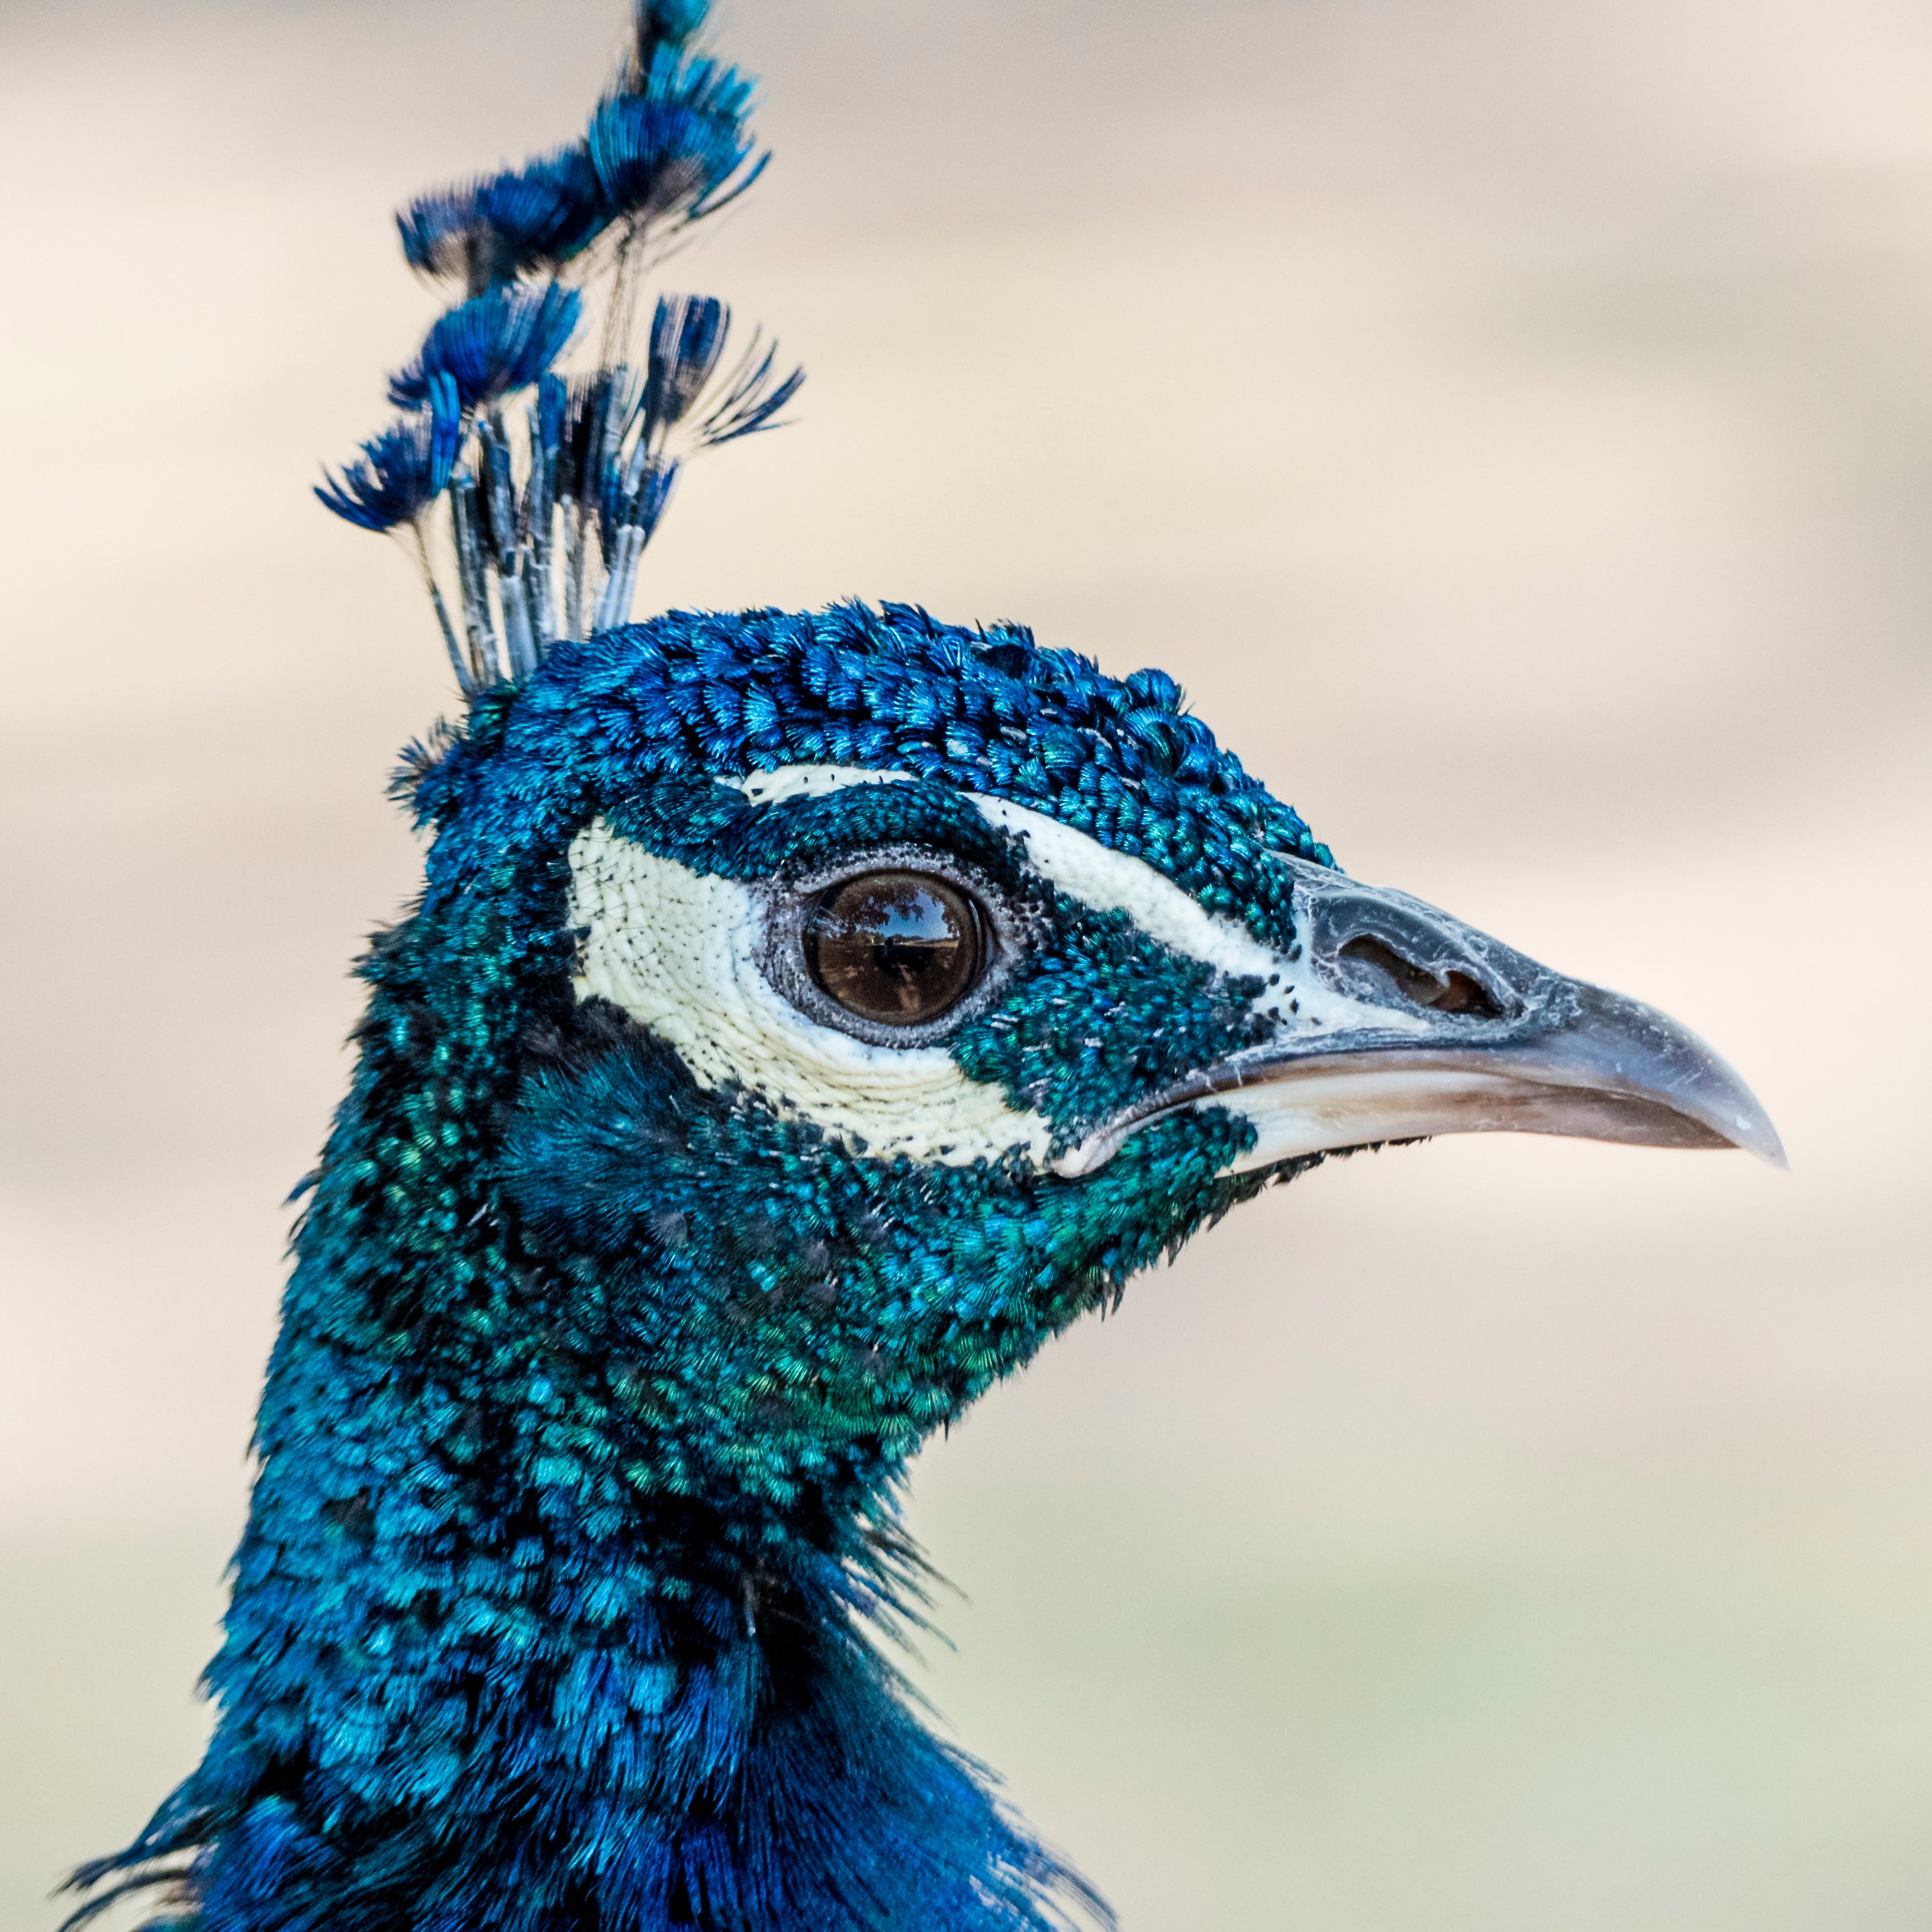
peafowl, bird, blue, beak, galliformes, feather, close up, phasianidae, eye, wildlife, electric blue, neck